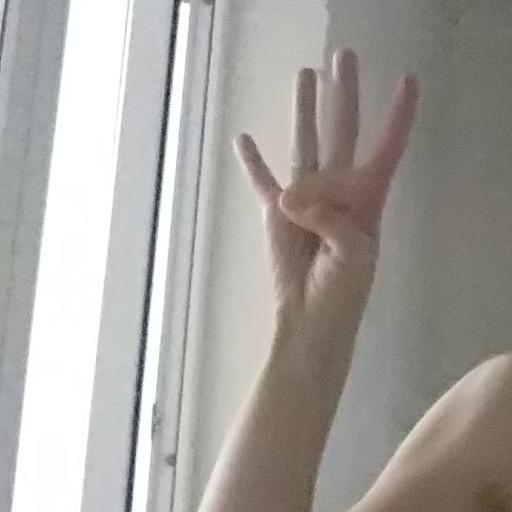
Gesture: four